Magdalena Lobnig

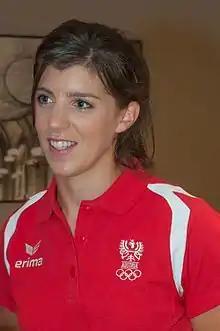
Lobnig at the 2016 Summer Olympics

Magdalena Lobnig (born 19 July 1990 in Sankt Veit an der Glan) is an Austrian rower. She won the double scull World U23 Championship in 2012 and the singles European Championship in 2016. In 2021, at the 2020 Summer Olympics she won the bronze medal in the Women's single sculls event.